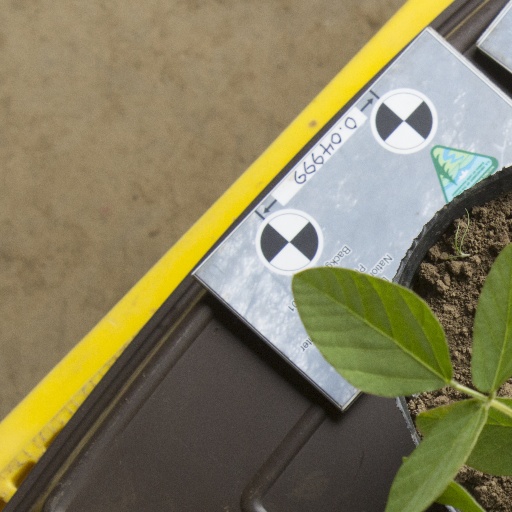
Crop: soybean